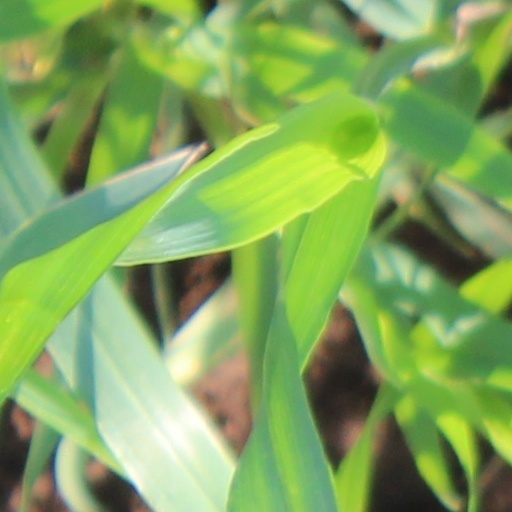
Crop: wheat